Scenes from the Saga of King Olaf

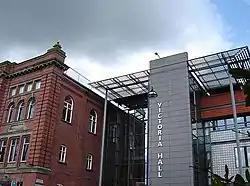
The Victoria Hall in 2008 (original hall and modern extension)

King Olaf (full title: "Scenes from the Saga of King Olaf") is a cantata by British composer Edward Elgar scored for soloists, chorus and orchestra. It was commissioned for the North Staffordshire Music Festival of 1896, where it was well received. It went on to be performed by choral societies in other parts of the country.